Ian Rotten

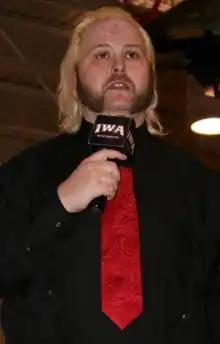
Rotten in 2008

John Benson Williams (born June 1, 1970) is an American professional wrestler and promoter better known by his ring name Ian Rotten. He has wrestled in the Global Wrestling Federation (GWF), Extreme Championship Wrestling (ECW), the United States Wrestling Association (USWA), and his own wrestling promotion .